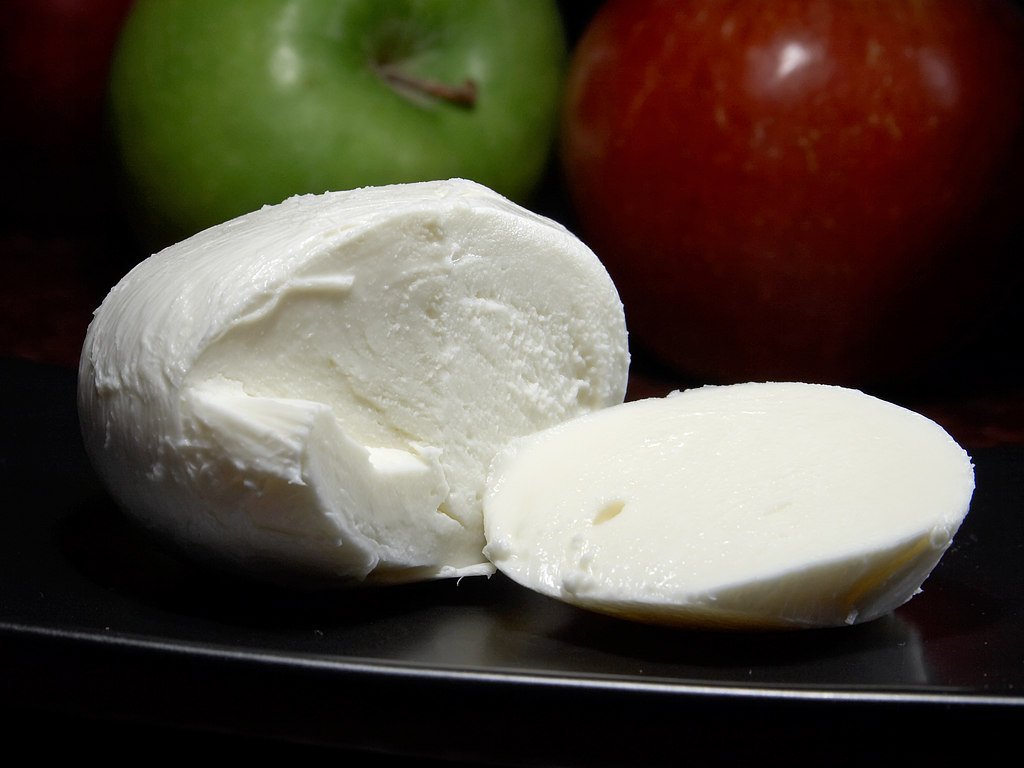
plant, fruit, dish, meal, food, ingredient, produce, italy, breakfast, healthy, snack, dessert, eat, delicious, dairy product, cheese, hearty, coconut, fat, italian, flavor, flowering plant, milk product, albuminous, mozarella, land plant